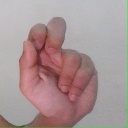
अक्षर: ढ